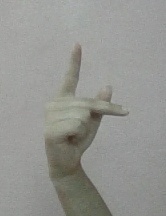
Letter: dha